Husk (comics)

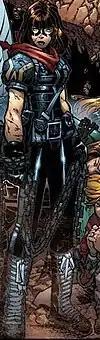
Paige's AoA look

In the Age of Apocalypse, Paige was a member of Generation Next. Husk was found by Sinister along with her older sister Elizabeth and her older brother Samuel while the rest of their family, save for their youngest brother Joshua, were culled by Apocalypse's Infinites. However, unlike Sam and Elizabeth, Paige declined Sinister's offer to join his Elite Mutant Force. Instead she joined Magneto's cause. Like her main Marvel Universe counterpart, Paige had a long-term relationship with Chamber, though in this case the relationship became physical as well.